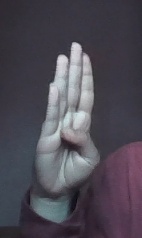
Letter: kaaf